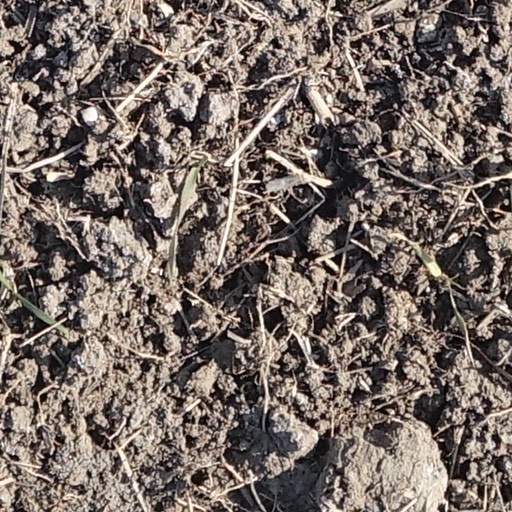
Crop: wheat